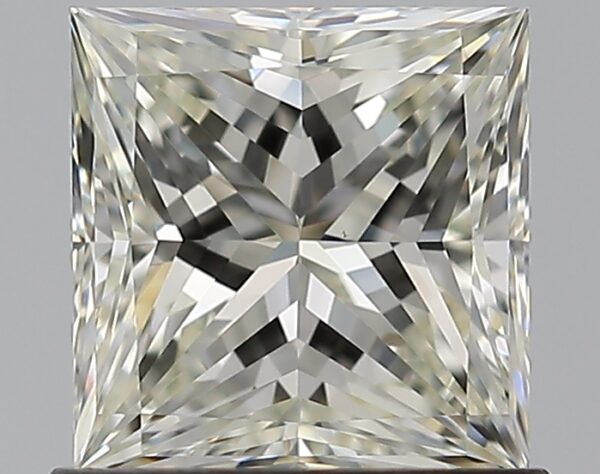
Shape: princess
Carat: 1
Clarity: VS1
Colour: K
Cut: EX
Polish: EX
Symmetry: EX
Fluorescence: F
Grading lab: GIA
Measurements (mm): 5.57 x 5.43 x 3.95